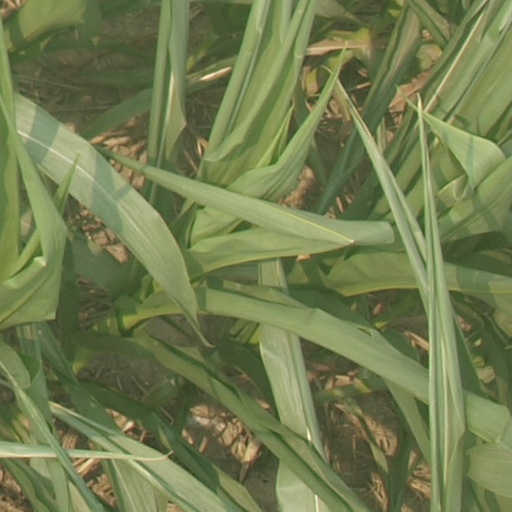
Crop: maize; corn